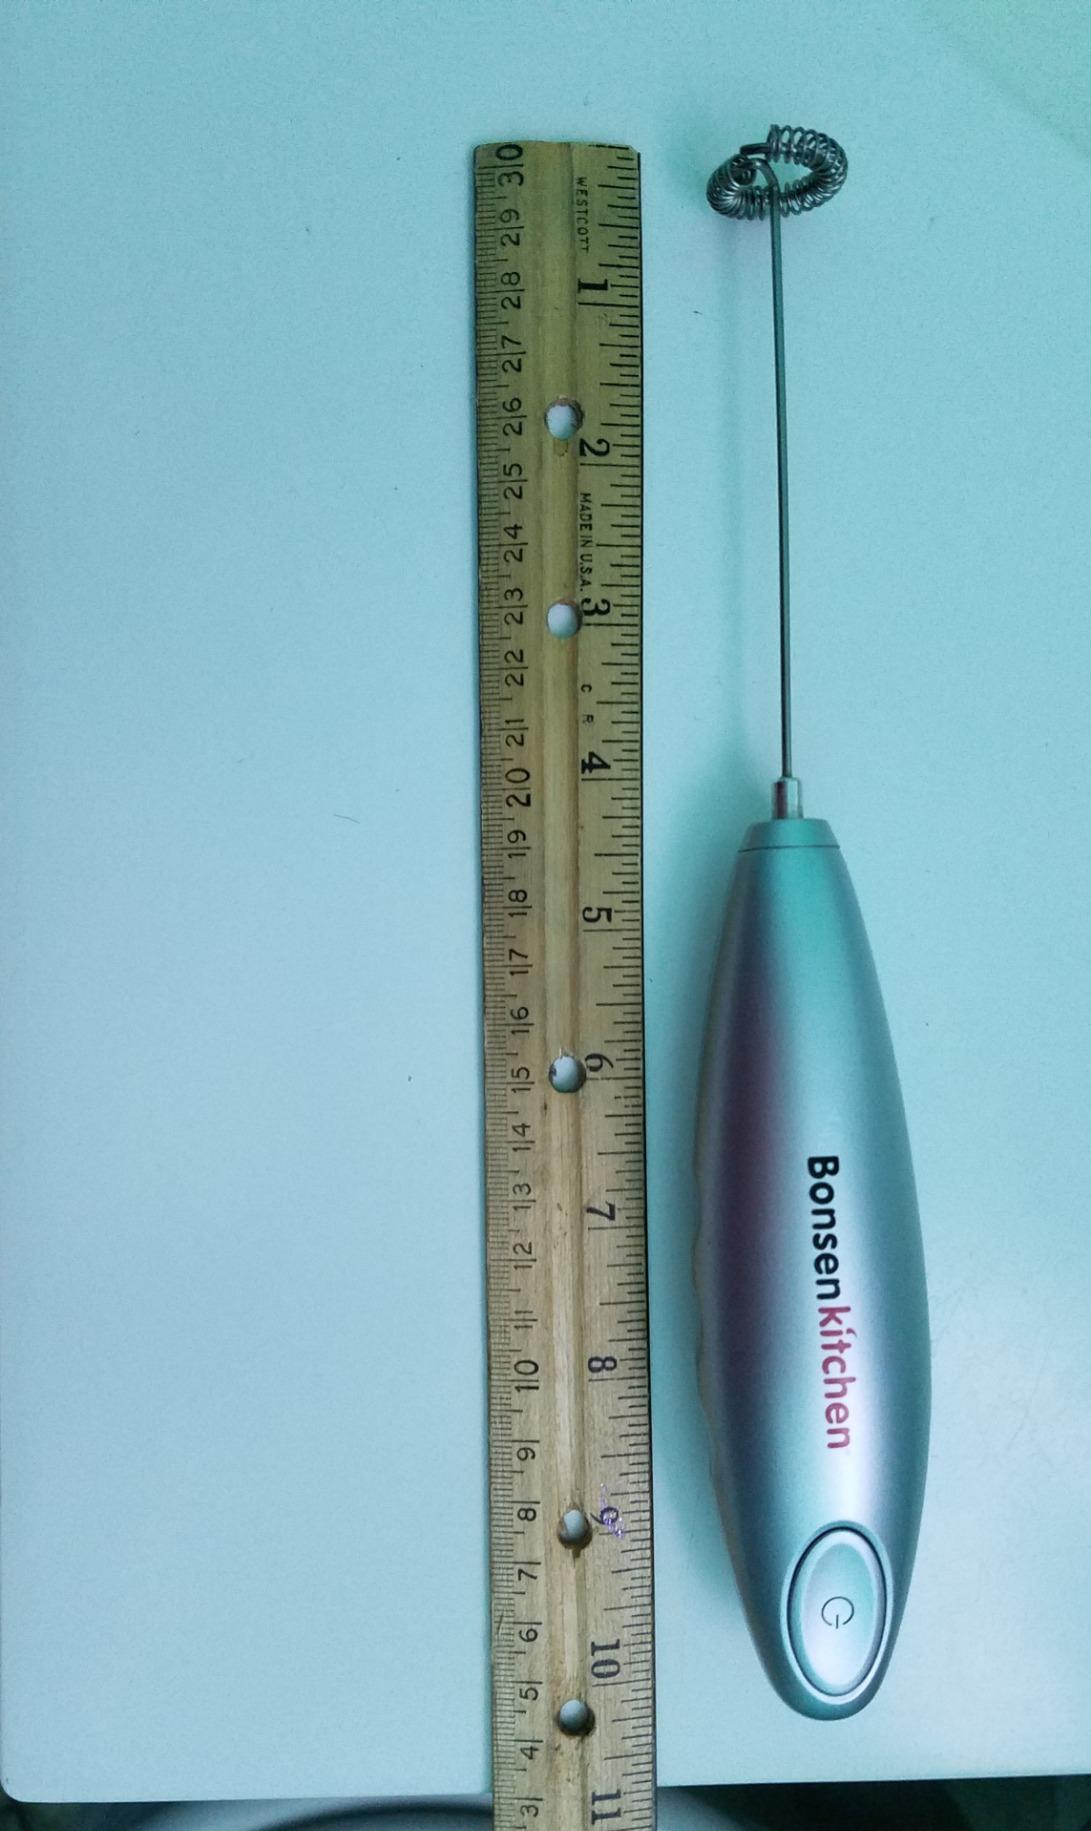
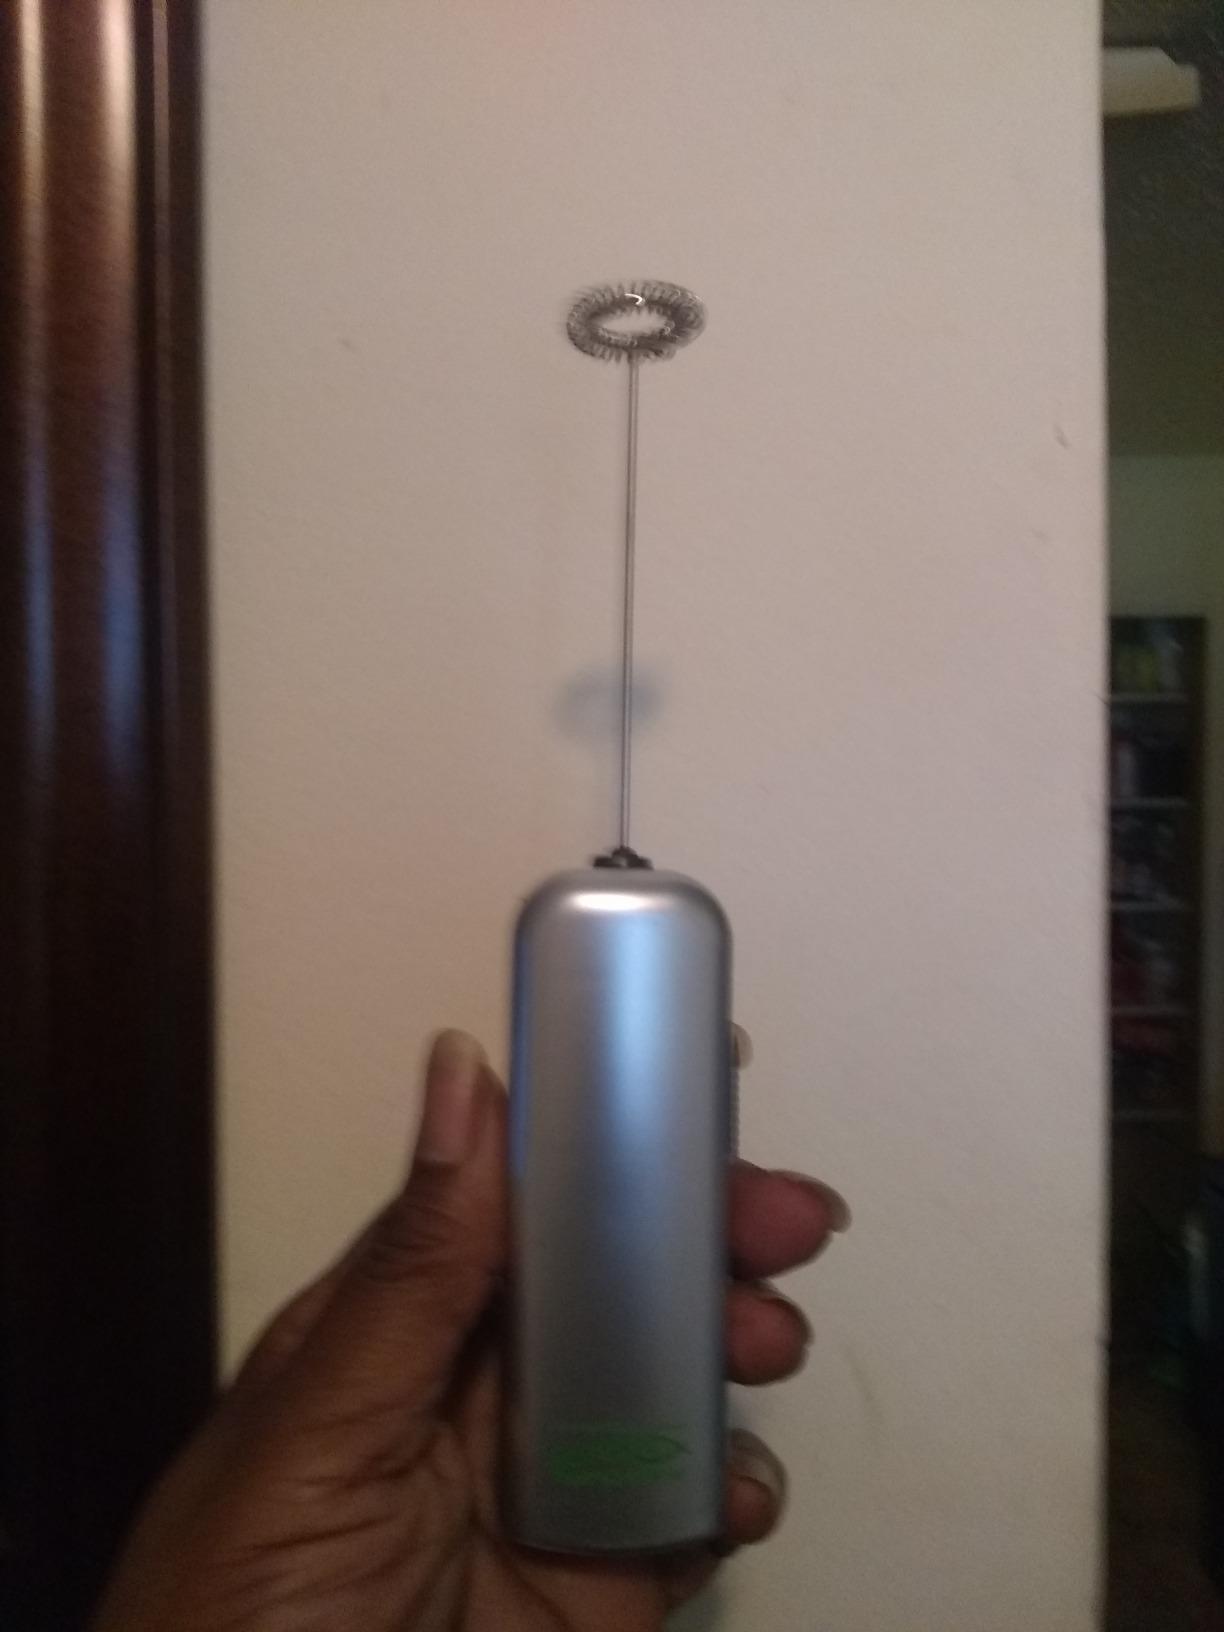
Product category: items_mixer
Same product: no